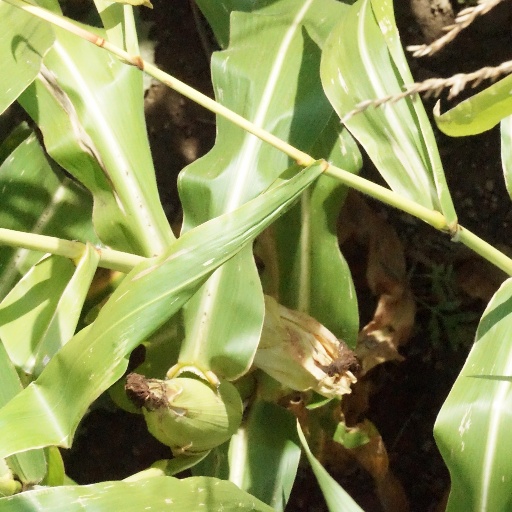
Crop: maize; corn